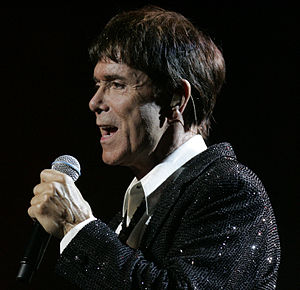
Cliff Richard
Cliff Richard i 2013
Sir Cliff Richard er en sanger fra England. Han har gennem over 50 år haft stor succes, og han kendes af sine mange fans blot under sit fornavn.